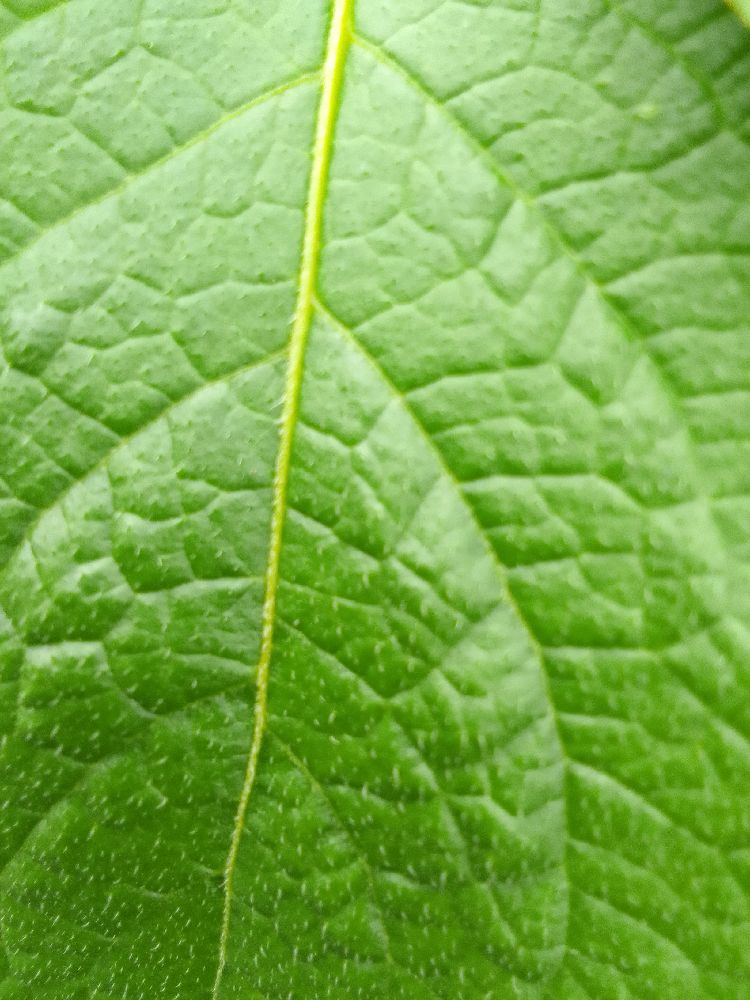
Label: Healthy